2008 Summer Olympics medal table

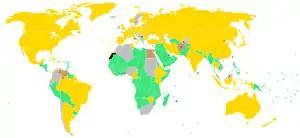
Map of the world showing the achievements of each country during the 2008 Summer Olympics in Beijing, People's Republic of China.Gold for countries achieving at least one gold medal.Silver for countries achieving at least one silver medal.Brown for countries achieving at least one bronze medal.Green for countries that did not win a medal.Black for countries that did not participate.A yellow square displays the host city (Beijing).Blue asterisks display countries achieving their first medal ever in a Summer Olympics.

The 2008 Summer Olympics, officially known as the Games of the XXIX Olympiad, were a summer multi-sport event held in Beijing, the capital of the People's Republic of China, from 8 to 24 August 2008. Approximately 10,942 athletes from 204 National Olympic Committees (NOCs) participated in 302 events in 28 sports across 41 disciplines. Cycling BMX racing and marathon swimming were included as official medal events for the first time in history. The Marshall Islands, Montenegro and Tuvalu made their Summer Olympic debuts in Beijing.